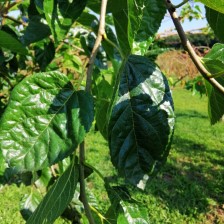
Variety: BlackOodTurkey